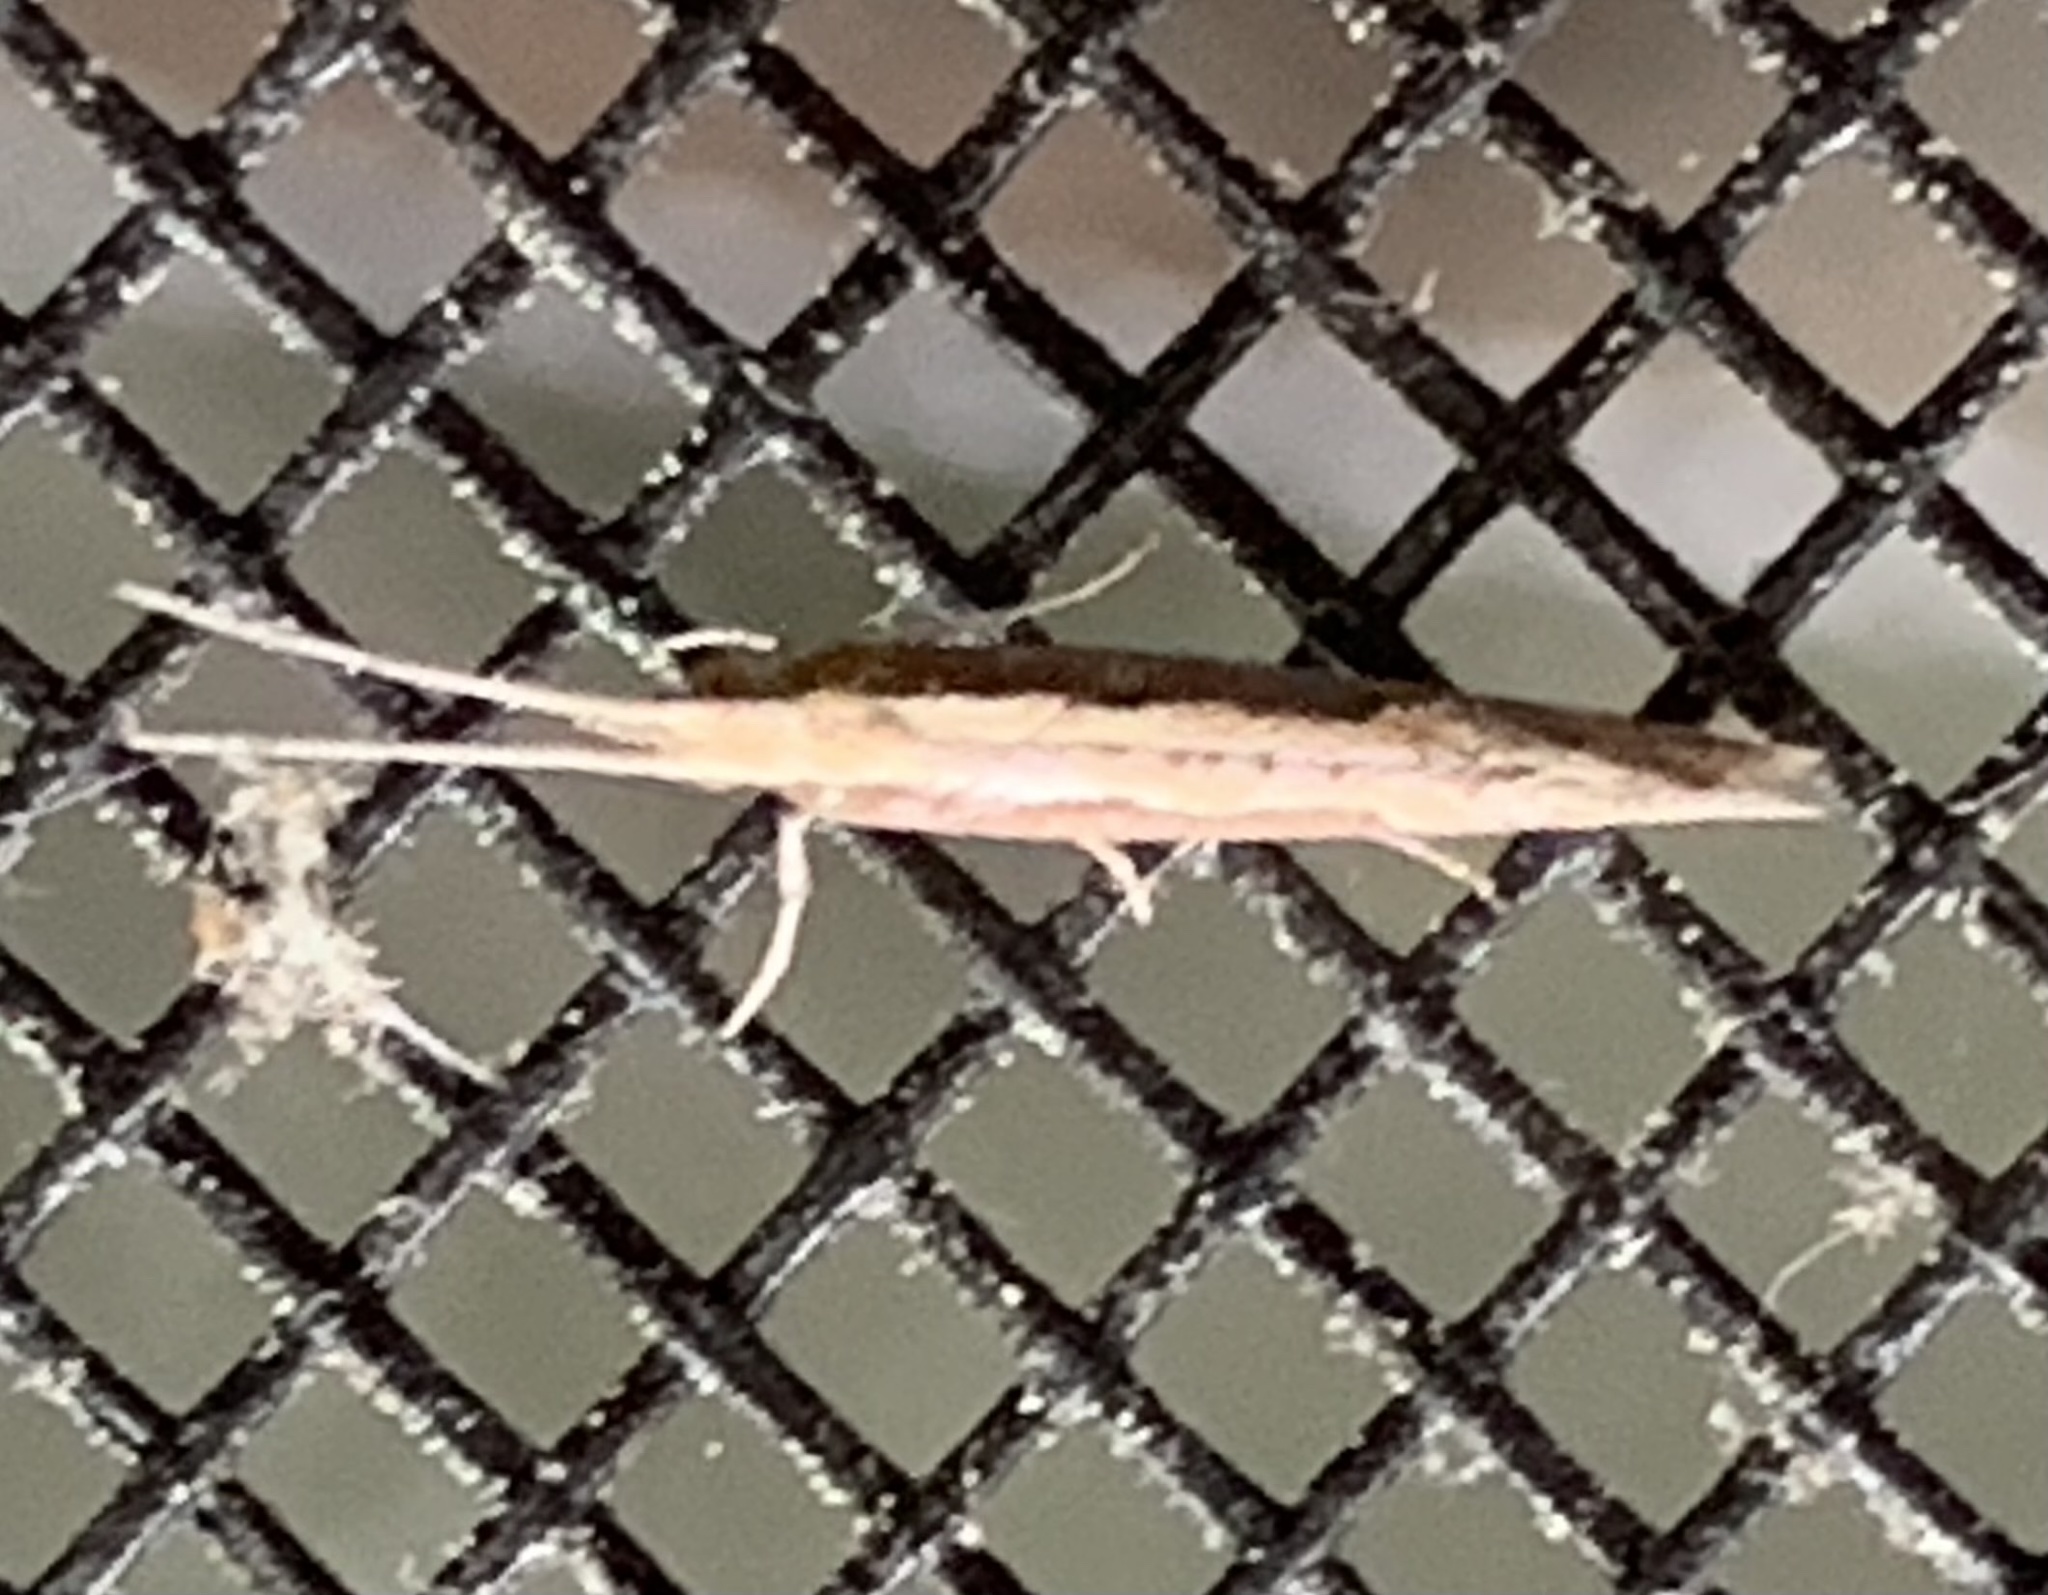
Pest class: diamondback_moth